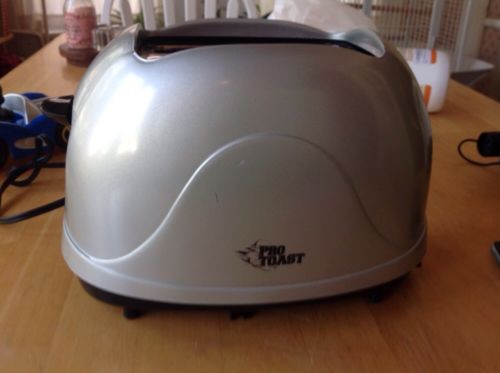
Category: toaster